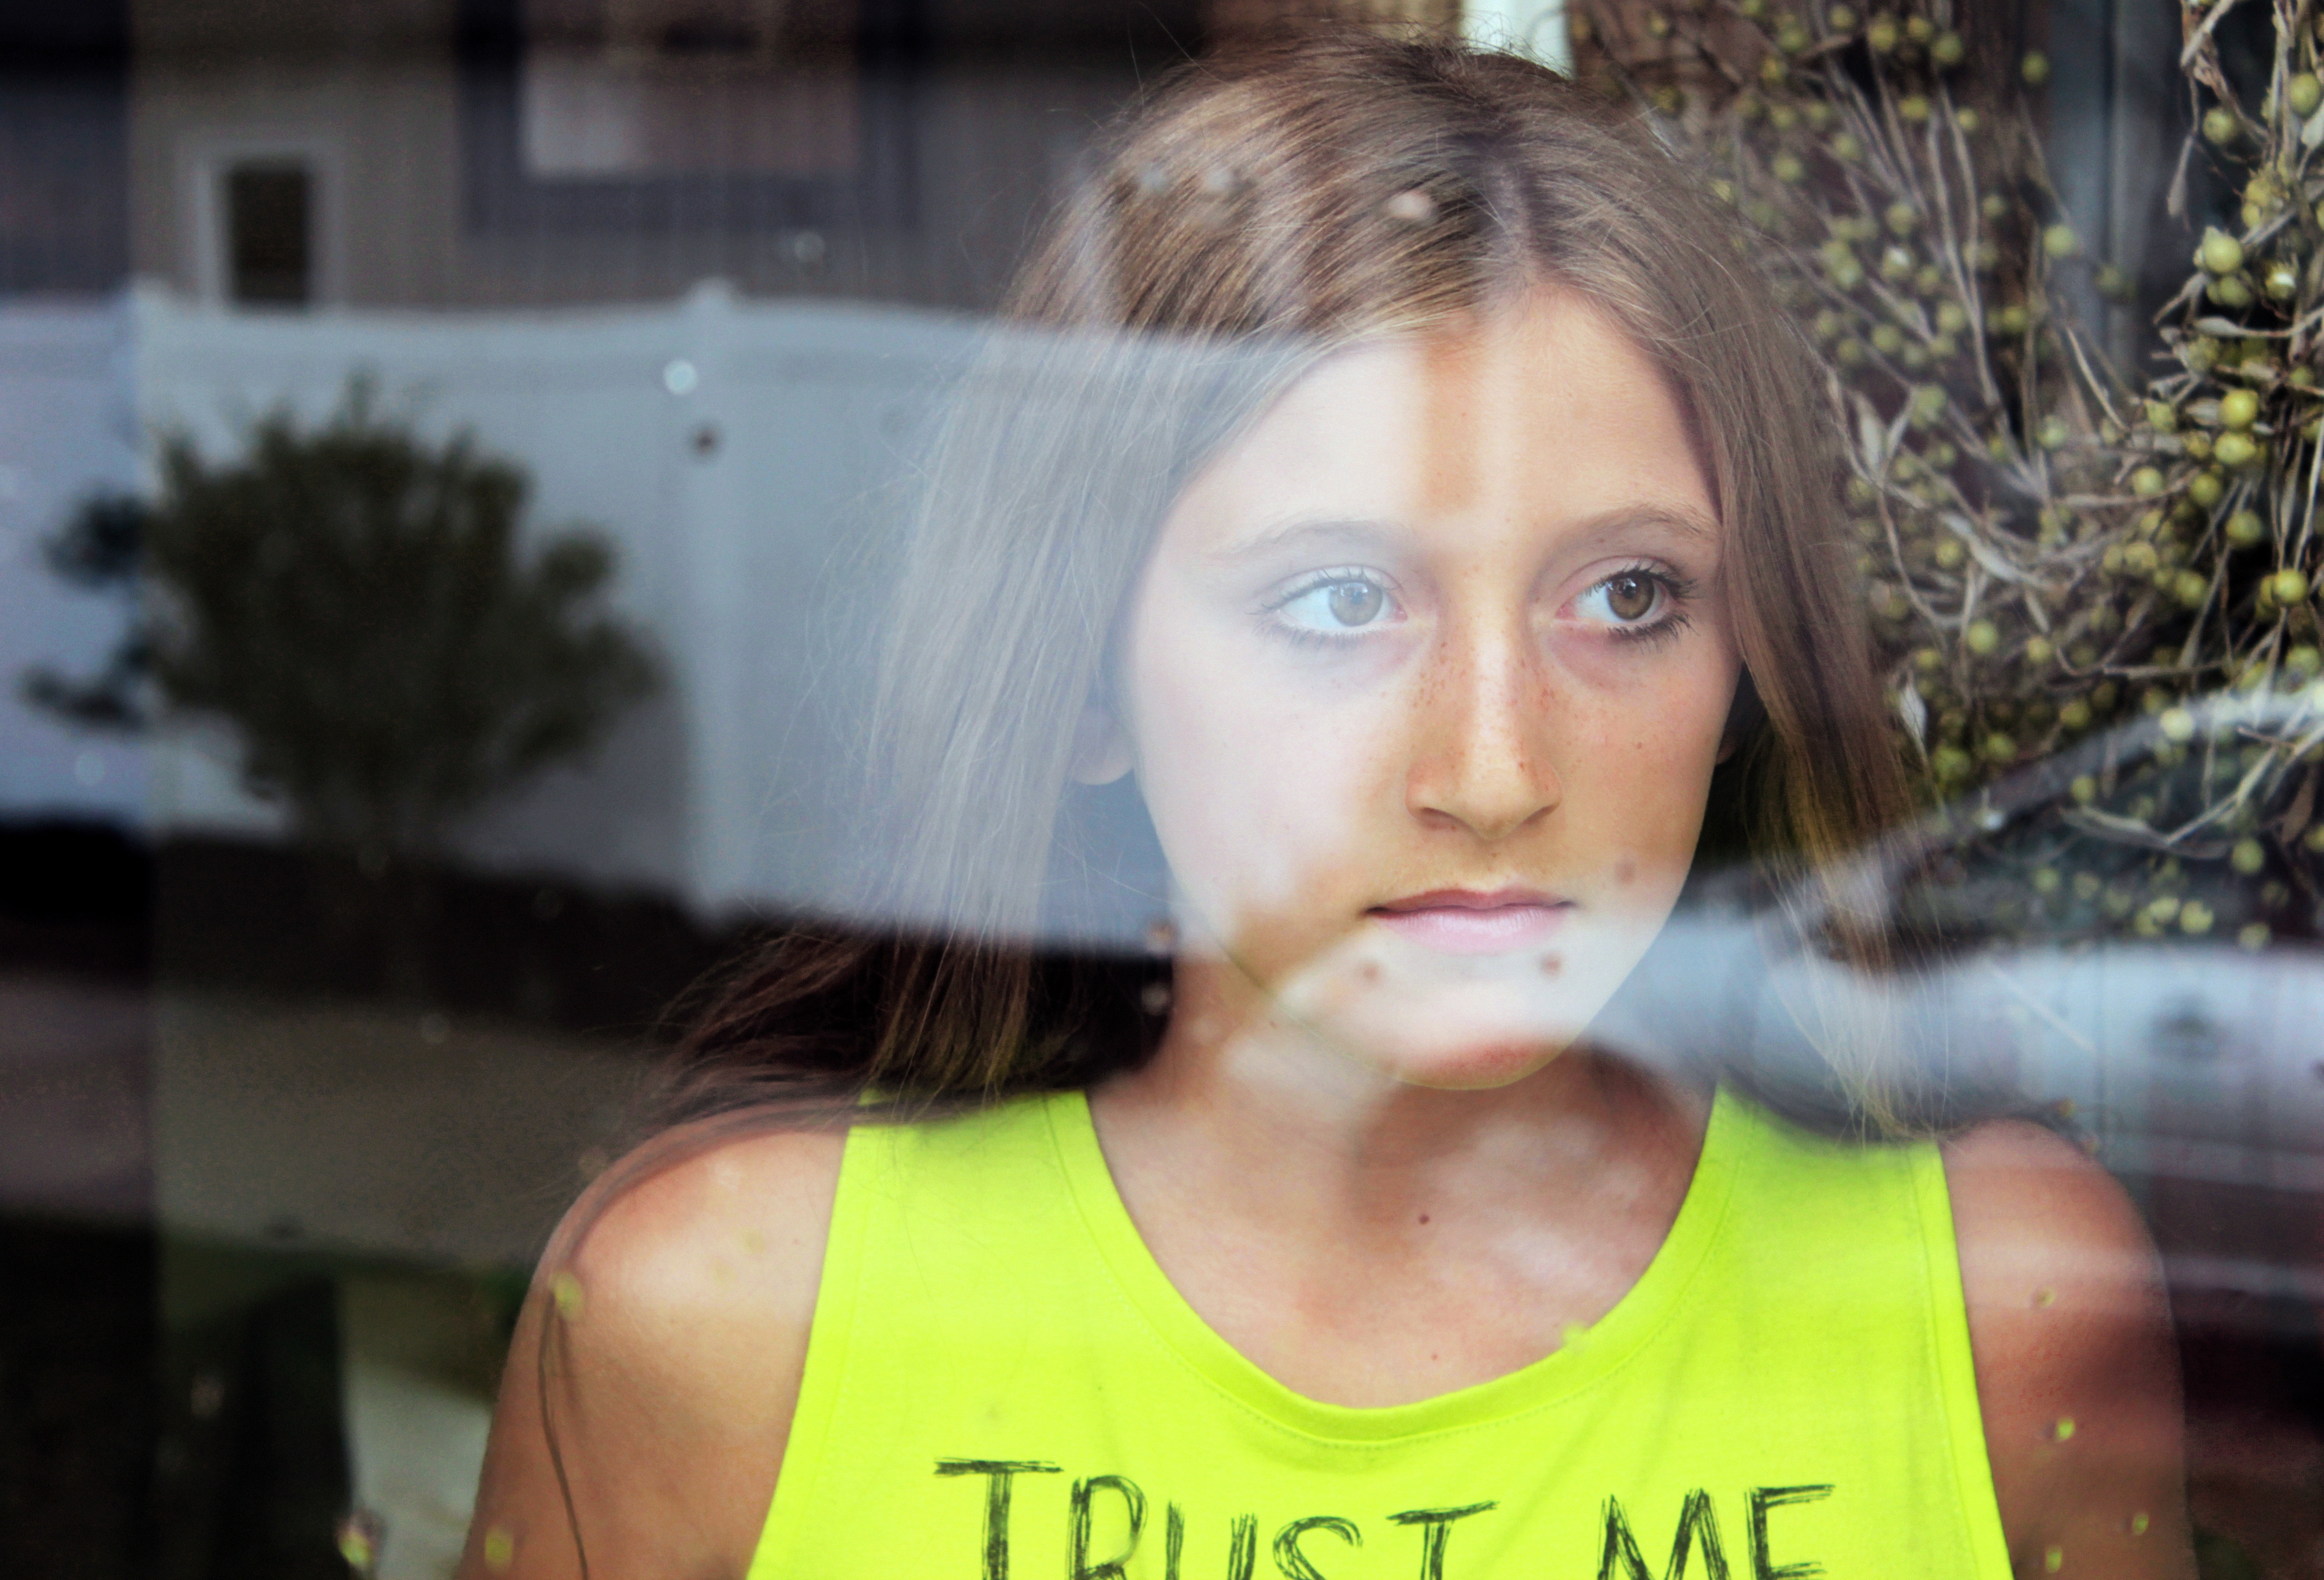
person, girl, woman, hair, portrait, model, fashion, lady, facial expression, season, hairstyle, smile, human body, face, fun, eye, head, photograph, skin, beauty, blond, organ, emotion, photo shoot